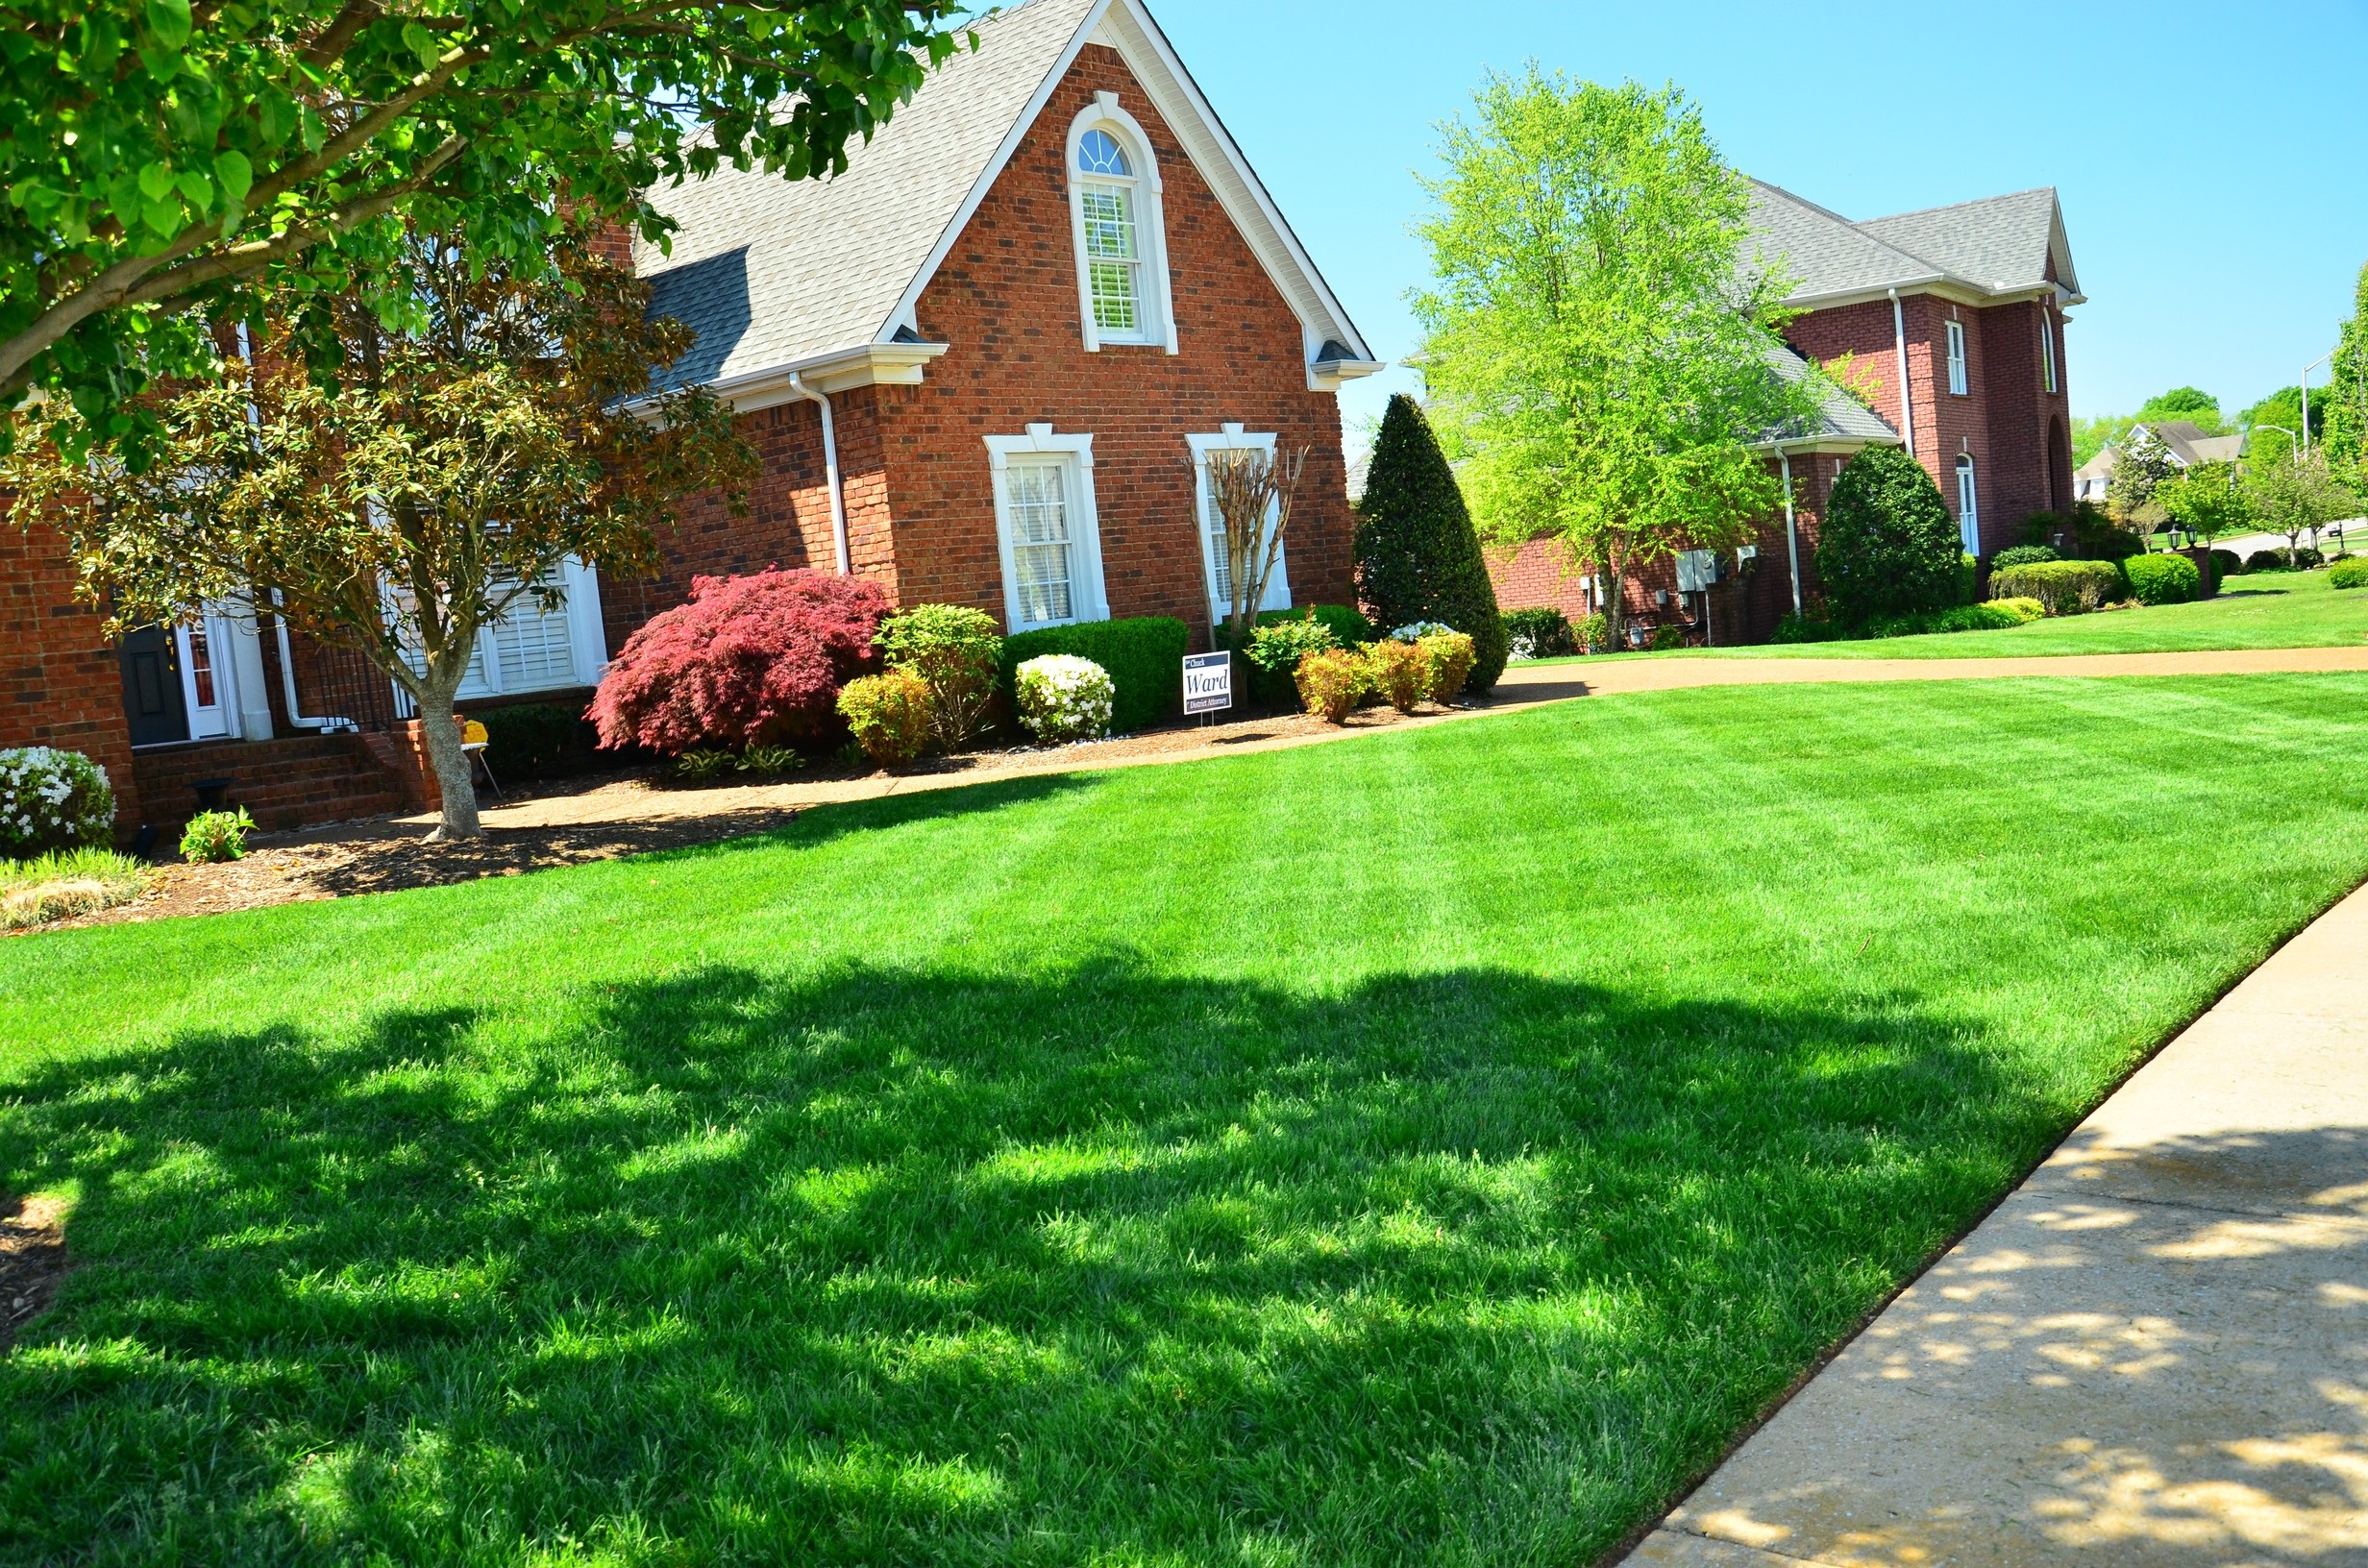
grass, lawn, flower, home, backyard, property, garden, landscaping, courtyard, shrub, estate, yard, flooring, lawn mowing, lawn care, lawn maintenance, landscape architect, lawn services, grass cutting